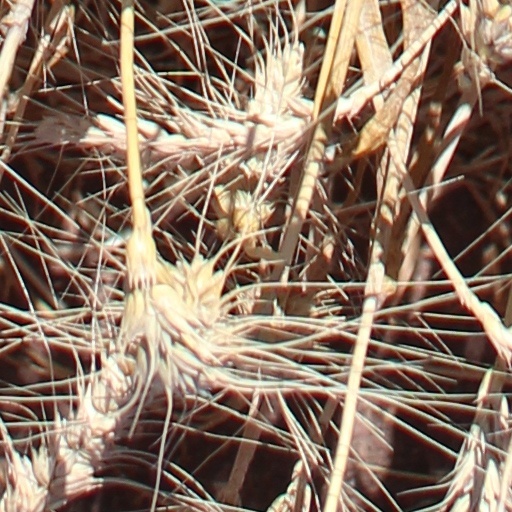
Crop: wheat